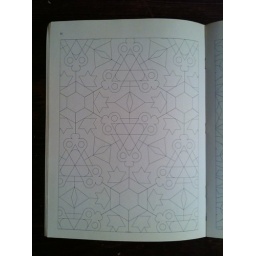
Found that book from 1985 on the street in NYC